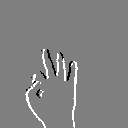
ASL letter: f